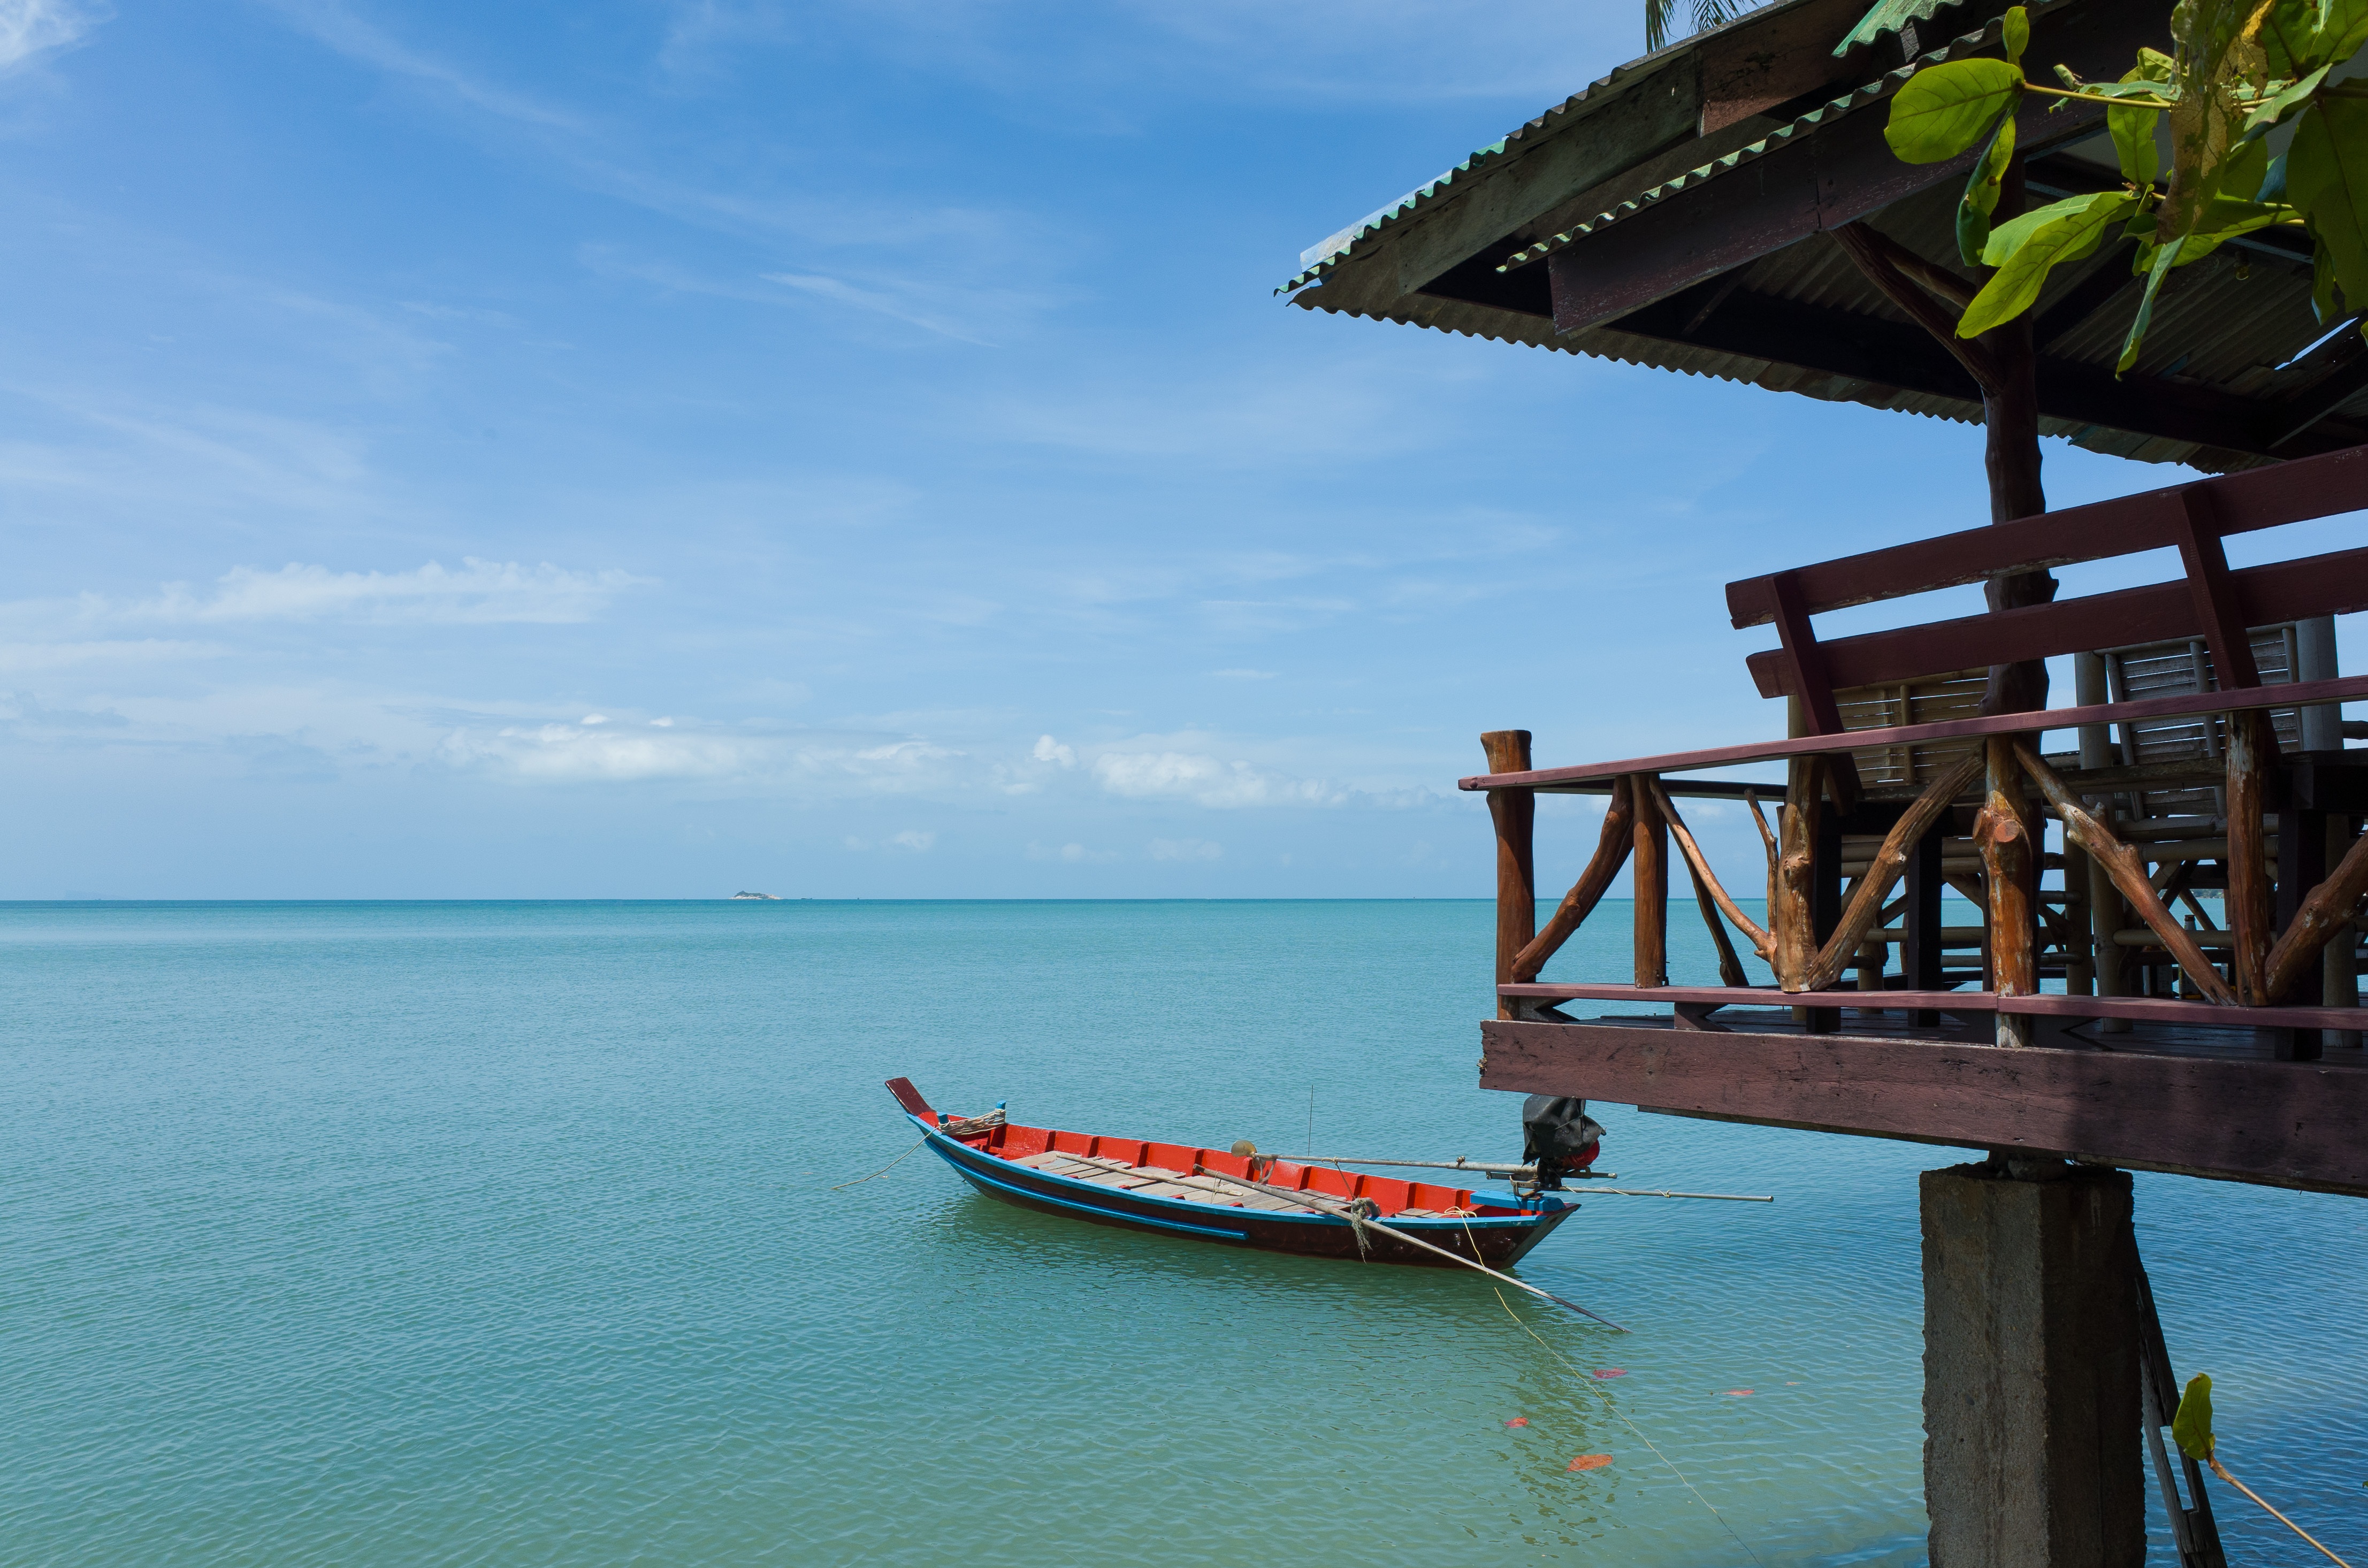
beach, sea, coast, water, nature, ocean, horizon, boat, house, escape, view, building, pier, summer, vacation, travel, transportation, idyllic, vehicle, tranquil, tropical, seascape, holiday, bay, island, tourism, thailand, turquoise, caribbean, stay, retreat, tropics, traditional